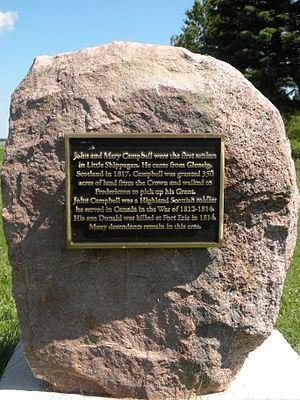
Monument à la mémoire de John et Mary Campbell, à Saint-Cécile, au Nouveau-Brunswick (Canada). Le monument est installé au lieu historique national du fort et de l'habitation de Denys.
Sainte-Cécile est un village de la Péninsule acadienne, dans le comté de Gloucester, au nord-est de la province canadienne du Nouveau-Brunswick. Le village a le statut de DSL sous le nom légal de Ste-Cécile en français et de Ste. Cecile en anglais.
Le fort / habitation de Denys est un lieu historique national situé dans le hameau de Petit-Shippagn, Sainte-Cécile, au Nouveau-Brunswick.